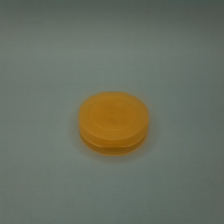
Color: red/orange/pink/fuchsia/brown
Cap type: flip-top cap